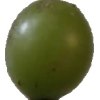
Label: grape